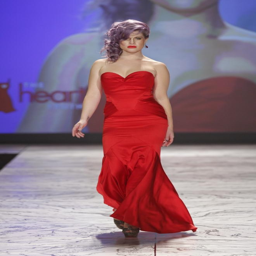
celebrity at the fashion show